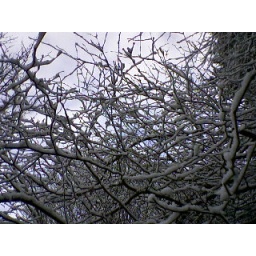
trees above golden gardens in the snow